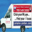
Label: truck